Cyclone Martin (1999)

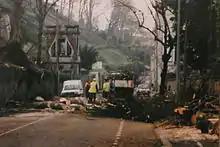
Clearing damage in Angoulême, 28 December 1999

Cyclone Martin was an extremely violent European windstorm which crossed southern Europe on 27–28 December 1999, causing severe damage across France, Spain, Switzerland and Italy one day after Cyclone Lothar had affected more northerly areas. Wind speeds reached around in French department of Charente-Maritime. The storm caused 30 fatalities and €6 billion in damages. Combined with Lothar, Cyclone Martin is often referred to as the "Storm of the Century" in western and central Europe.